William Culbertson (businessman)

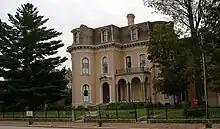
William S. Culbertson Mansion, 904 East Main Street, New Albany, Indiana

William Stuart Culbertson (1814–1892) was once the richest man in Indiana. Born in New Market, Pennsylvania, he migrated at age 21 to find his fortune along the Ohio River. He settled in New Albany, Indiana, taking a job as a dry goods clerk, but by 1860 had found his wealth in dry goods. In 1868 he retired from dry goods to become an investor. When he died in 1892, he was worth $3.5 million, leaving behind his third wife after two wives died before him. Culbertson Mansion State Historic Site in New Albany, Indiana, was his home.